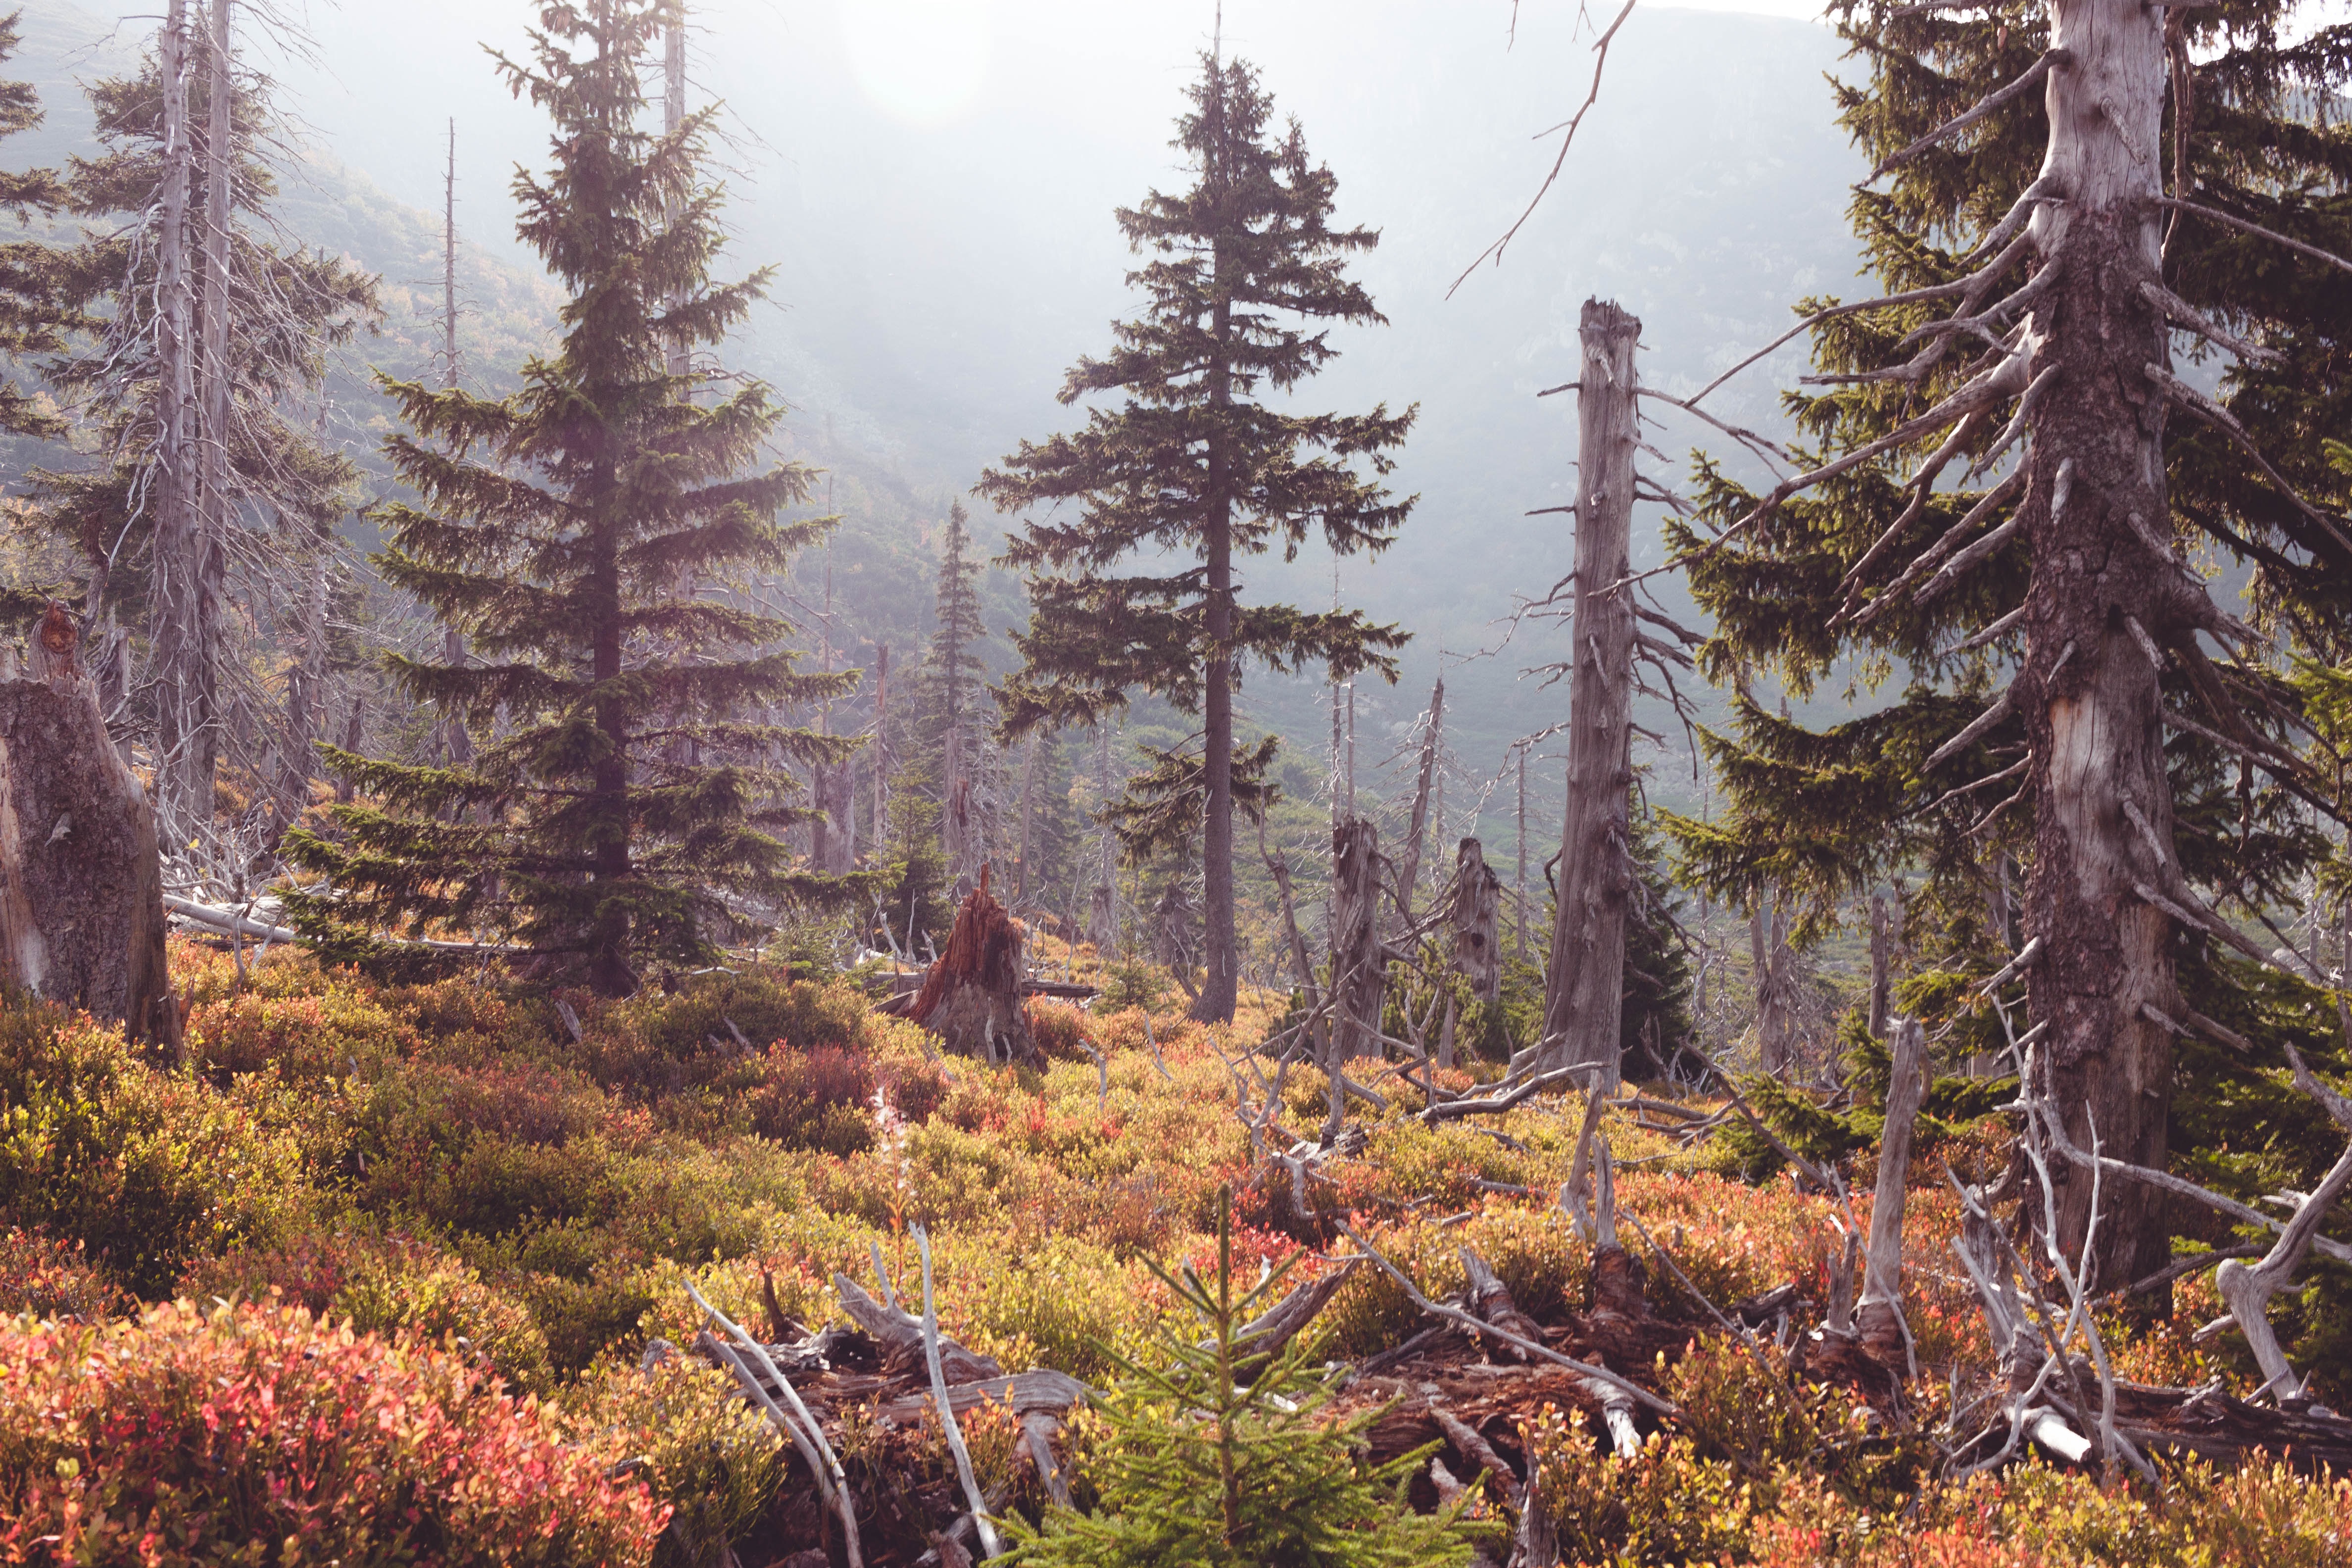
tree, forest, wilderness, mountain, plant, trail, autumn, fir, season, ridge, conifer, spruce, woodland, habitat, larch, ecosystem, biome, old growth forest, natural environment, woody plant, temperate broadleaf and mixed forest, temperate coniferous forest